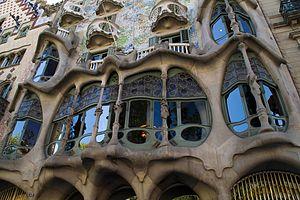
L'Art nouveau, Modern style ou style nouille est un mouvement artistique de la fin du XIXᵉ et du début du XXᵉ siècle qui s'appuie sur l'esthétique des lignes courbes.